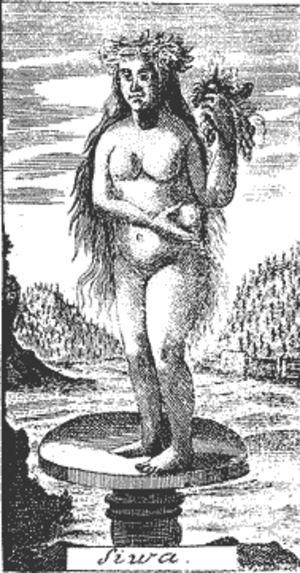
"Dans la mythologie slave, Šiwa, Šiva ou Jiva, Živa ou encore Sieba, était la déesse de la vie, de l'amour et de la fertilité. Elle était représentée par une jeune femme aux cheveux longs. Son culte s'étendait sur une aire qui comprend aujourd'hui la Pologne, la République tchèque, la Slovaquie, la Slovénie, et l'Allemagne avant que le christianisme ne s'impose dans ces régions. Son nom signifie ""vivre, être, exister"". Sieba est la conjointe de Siebog, son homologue masculin. Elle forme avec Rod, un couple divin, souvent symbolisé par une colombe.